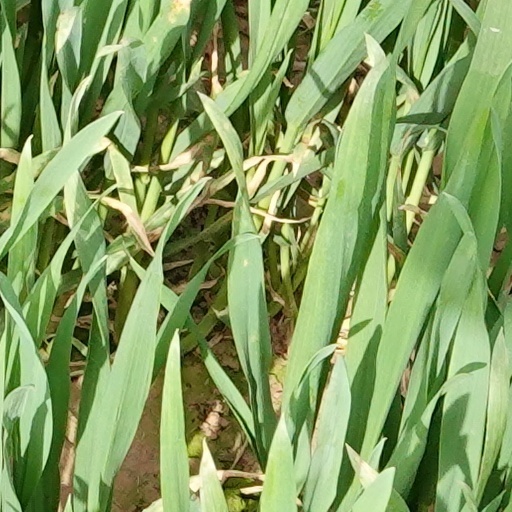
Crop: wheat